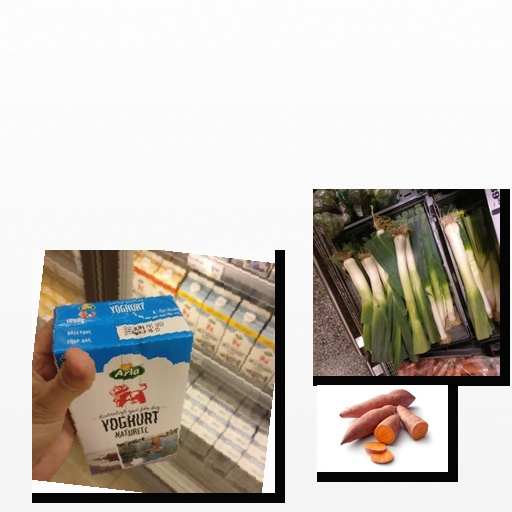
Food items: sweet_potato, leek, natural_yogurt